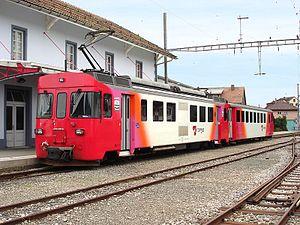
Be 4/4 1 de l'YSteC dans sa nouvelle livrée TRAVYS
Les Transports Vallée de Joux, Yverdon-les-Bains, Sainte-Croix, appelés communément TRAVYS, est une entreprise de transport Suisse desservant le nord du canton de Vaud. Le siège social est situé à Yverdon-les-Bains au-dessus du dépôt de la ligne Yverdon - Sainte-Croix et du dépôt bus.
La ligne Yverdon – Sainte-Croix est une ligne de chemin de fer longue de 24 km, à voie unique et à écartement métrique, reliant la gare d'Yverdon-les-Bains à Sainte-Croix et une ancienne entreprise ferroviaire.